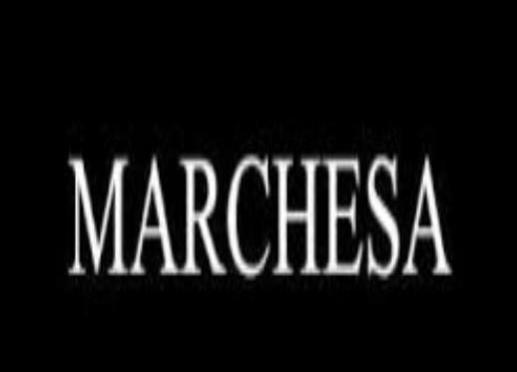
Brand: marchesa
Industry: Clothes